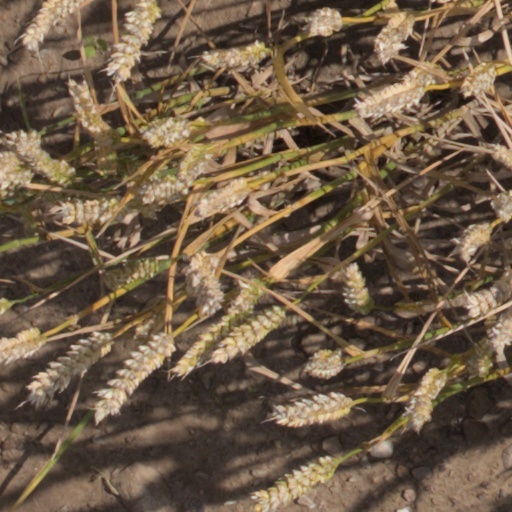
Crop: wheat